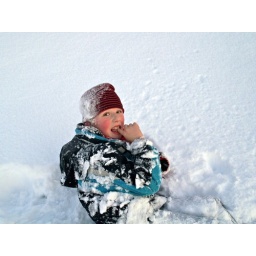
snow boy in the field at King's